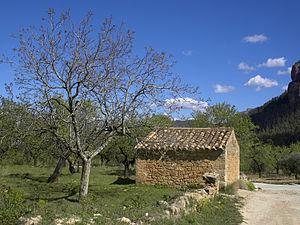
Une cabane près de la vieille voie ferrée Tortosa-Valdezafán à Horta de Sant Joan, en Catalogne (Espagne).